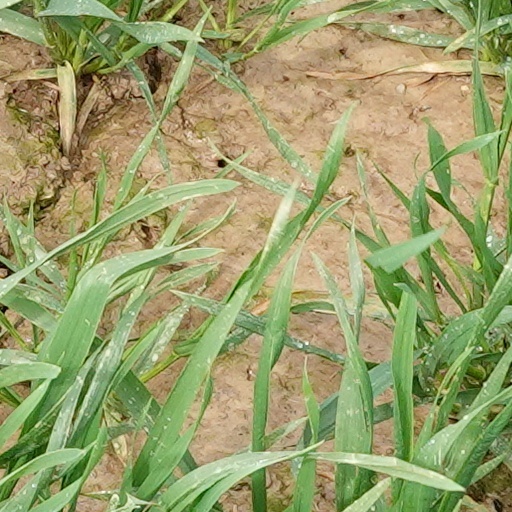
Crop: wheat